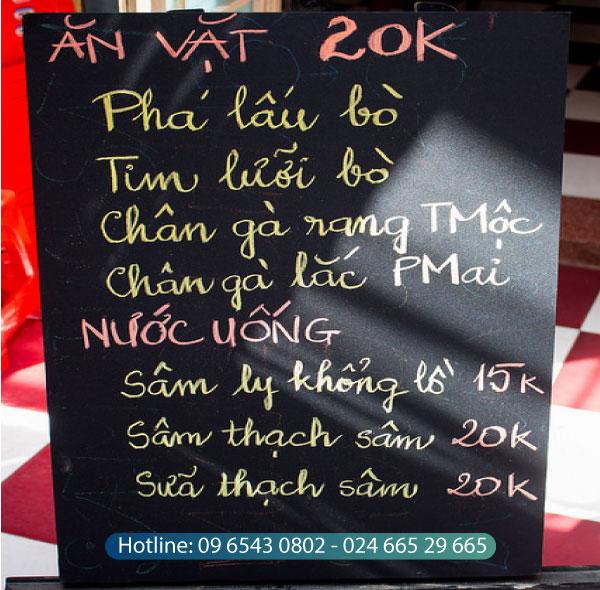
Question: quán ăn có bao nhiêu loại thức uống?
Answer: có ba loại thức uống